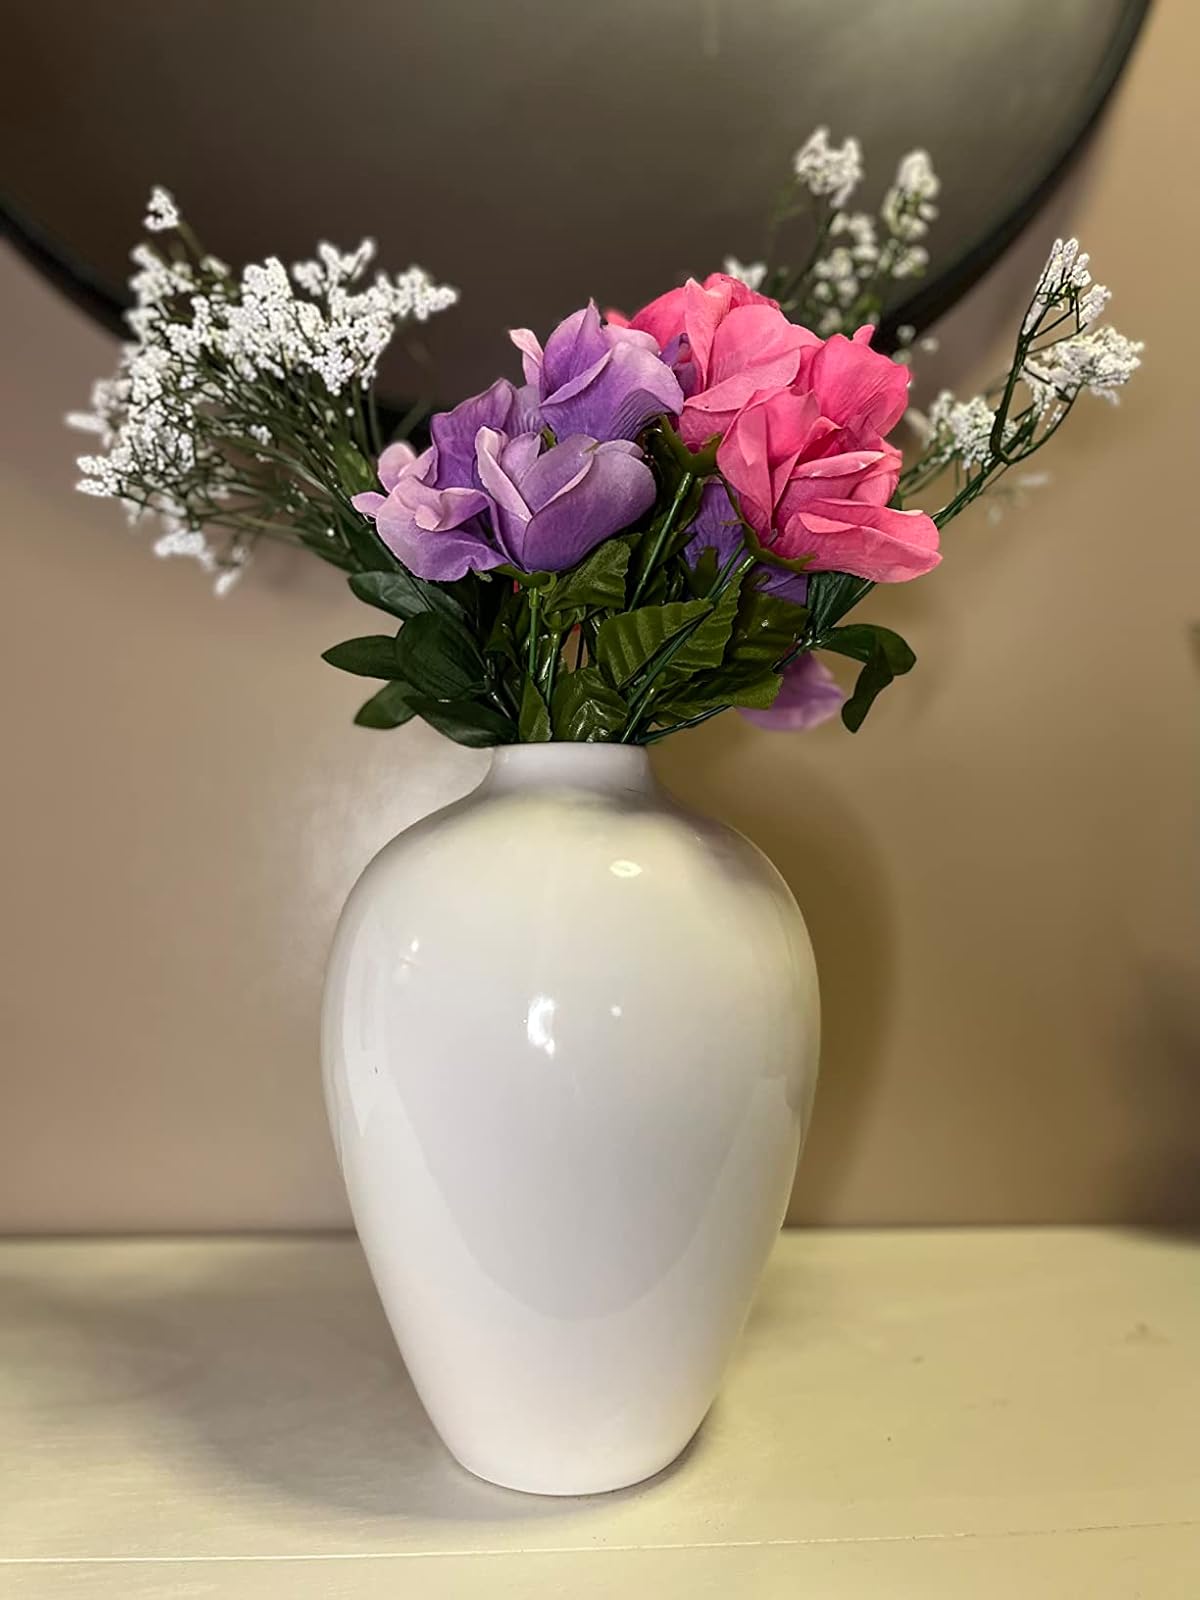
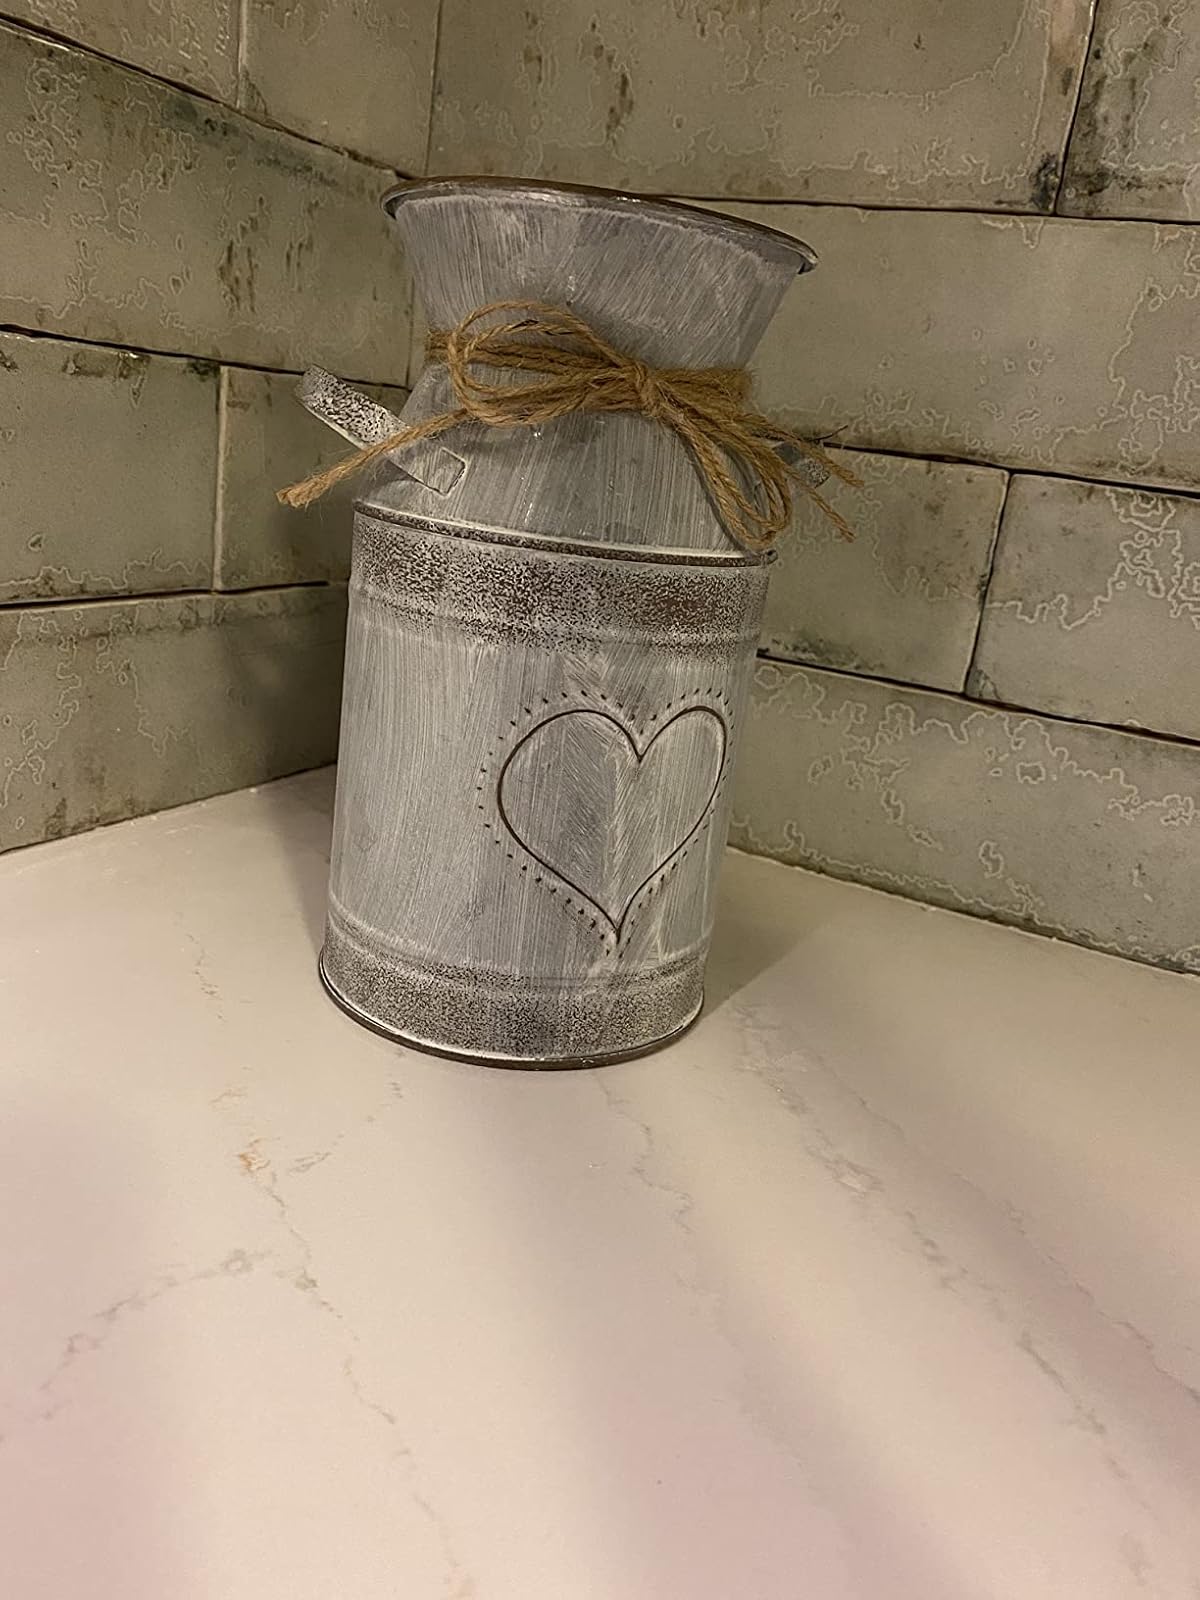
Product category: vase
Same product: no